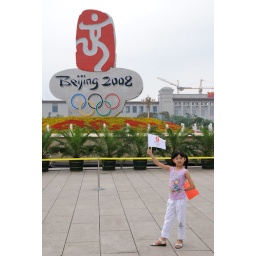
random little girl posing for a pic in front of the BJ olympic sign